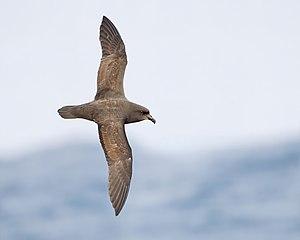
Pterodroma est un genre d'oiseaux de mer qui portent tous dans leur nom vernaculaire le terme de pétrel.